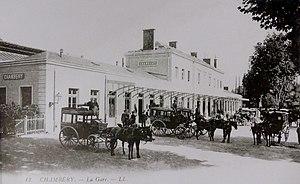
Vue ancienne de la gare ferroviaire de Chambéry avant son agrandissement, en Savoie.
La gare de Chambéry - Challes-les-Eaux est une gare ferroviaire française des lignes de Culoz à Modane et de Saint-André-le-Gaz à Chambéry, située sur le territoire de commune de Chambéry, dans le département de la Savoie, en région Auvergne-Rhône-Alpes.